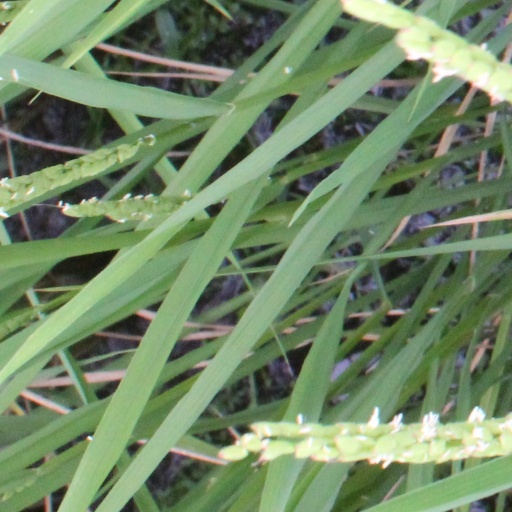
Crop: rice